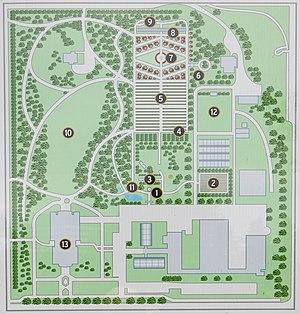
Plan du Jardin botanique Roger-Van den Hende. 1. Aire d'accueil 2. Site d'évaluation de nouveaux cultivars 3. Aire de culture 4. Collection de haies 5. Herbacetum. 6. Site de démonstration en compostage domestique 7. Roseraie Bon-Pasteur. 8. Pergola 9. Ericacetum 10. Arboretum 11. Jardin d'eau 12. Potager et plantes utiles 13. Envirotron
Le Jardin universitaire Roger-Van den Hende est un jardin botanique situé sur le campus de l'Université Laval à Québec.